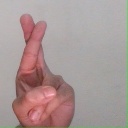
अक्षर: र